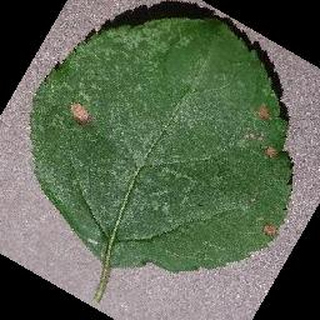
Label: apple_black_rot